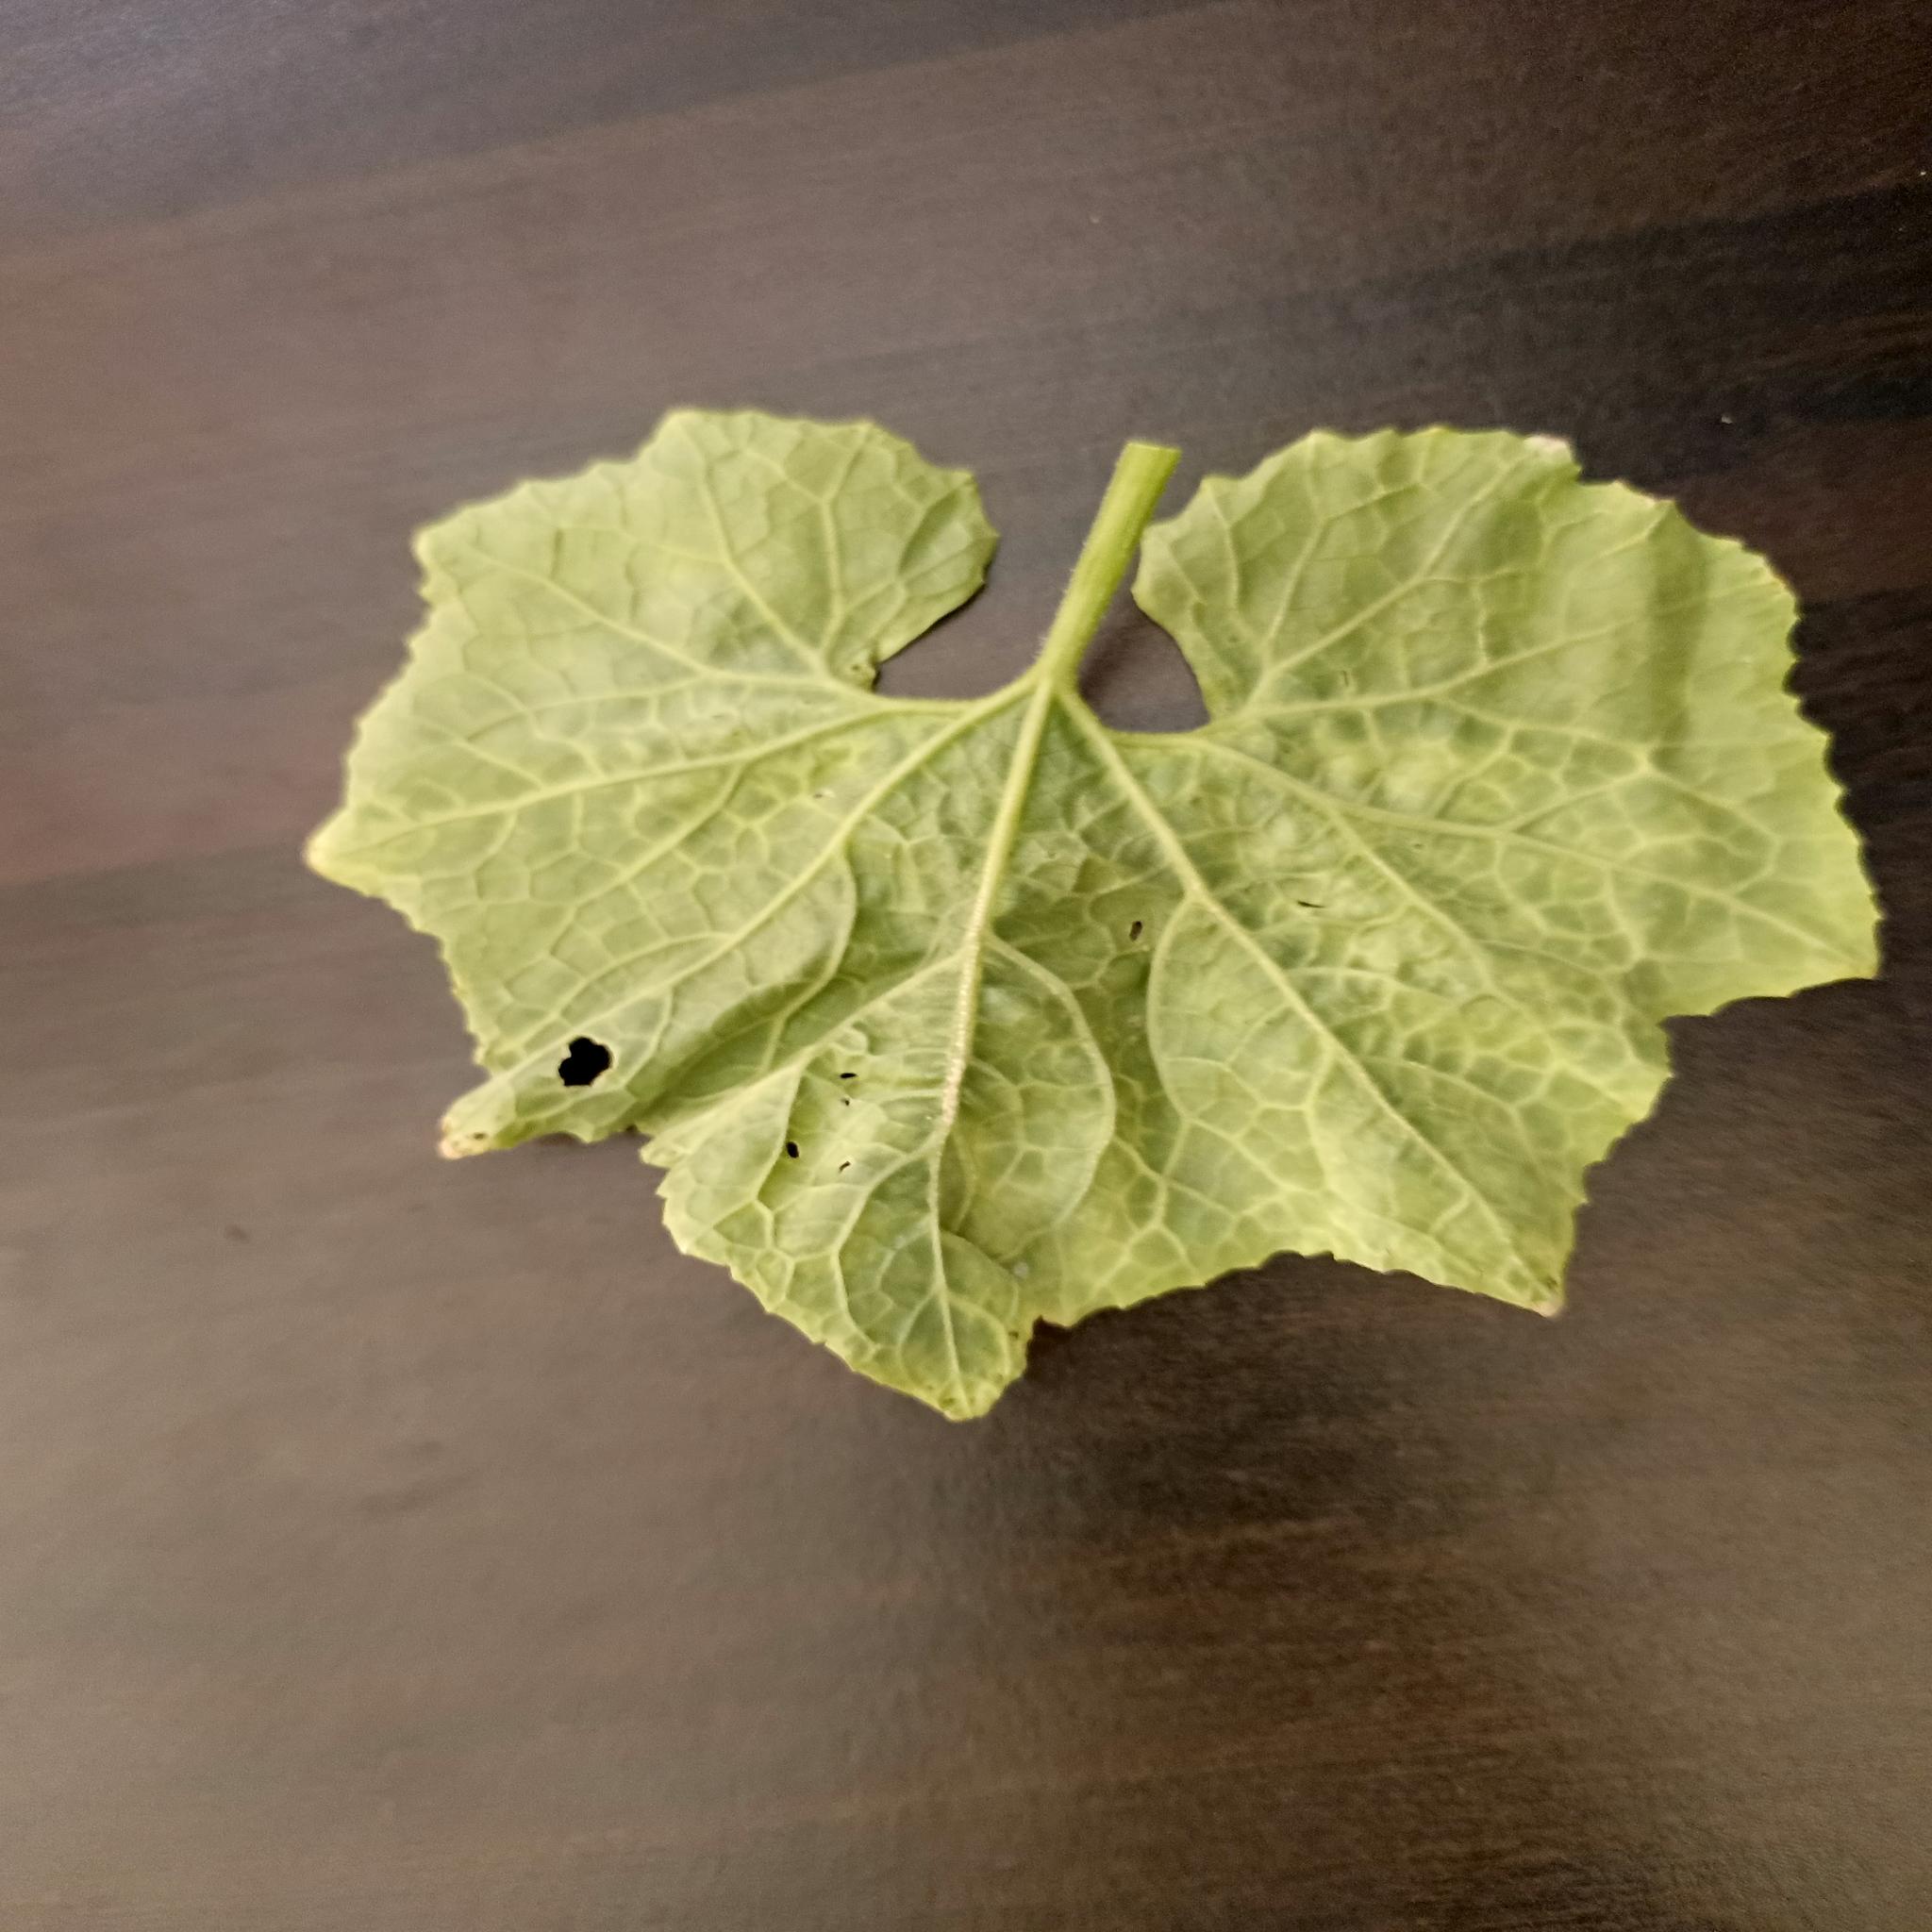
Label: Downy mildew